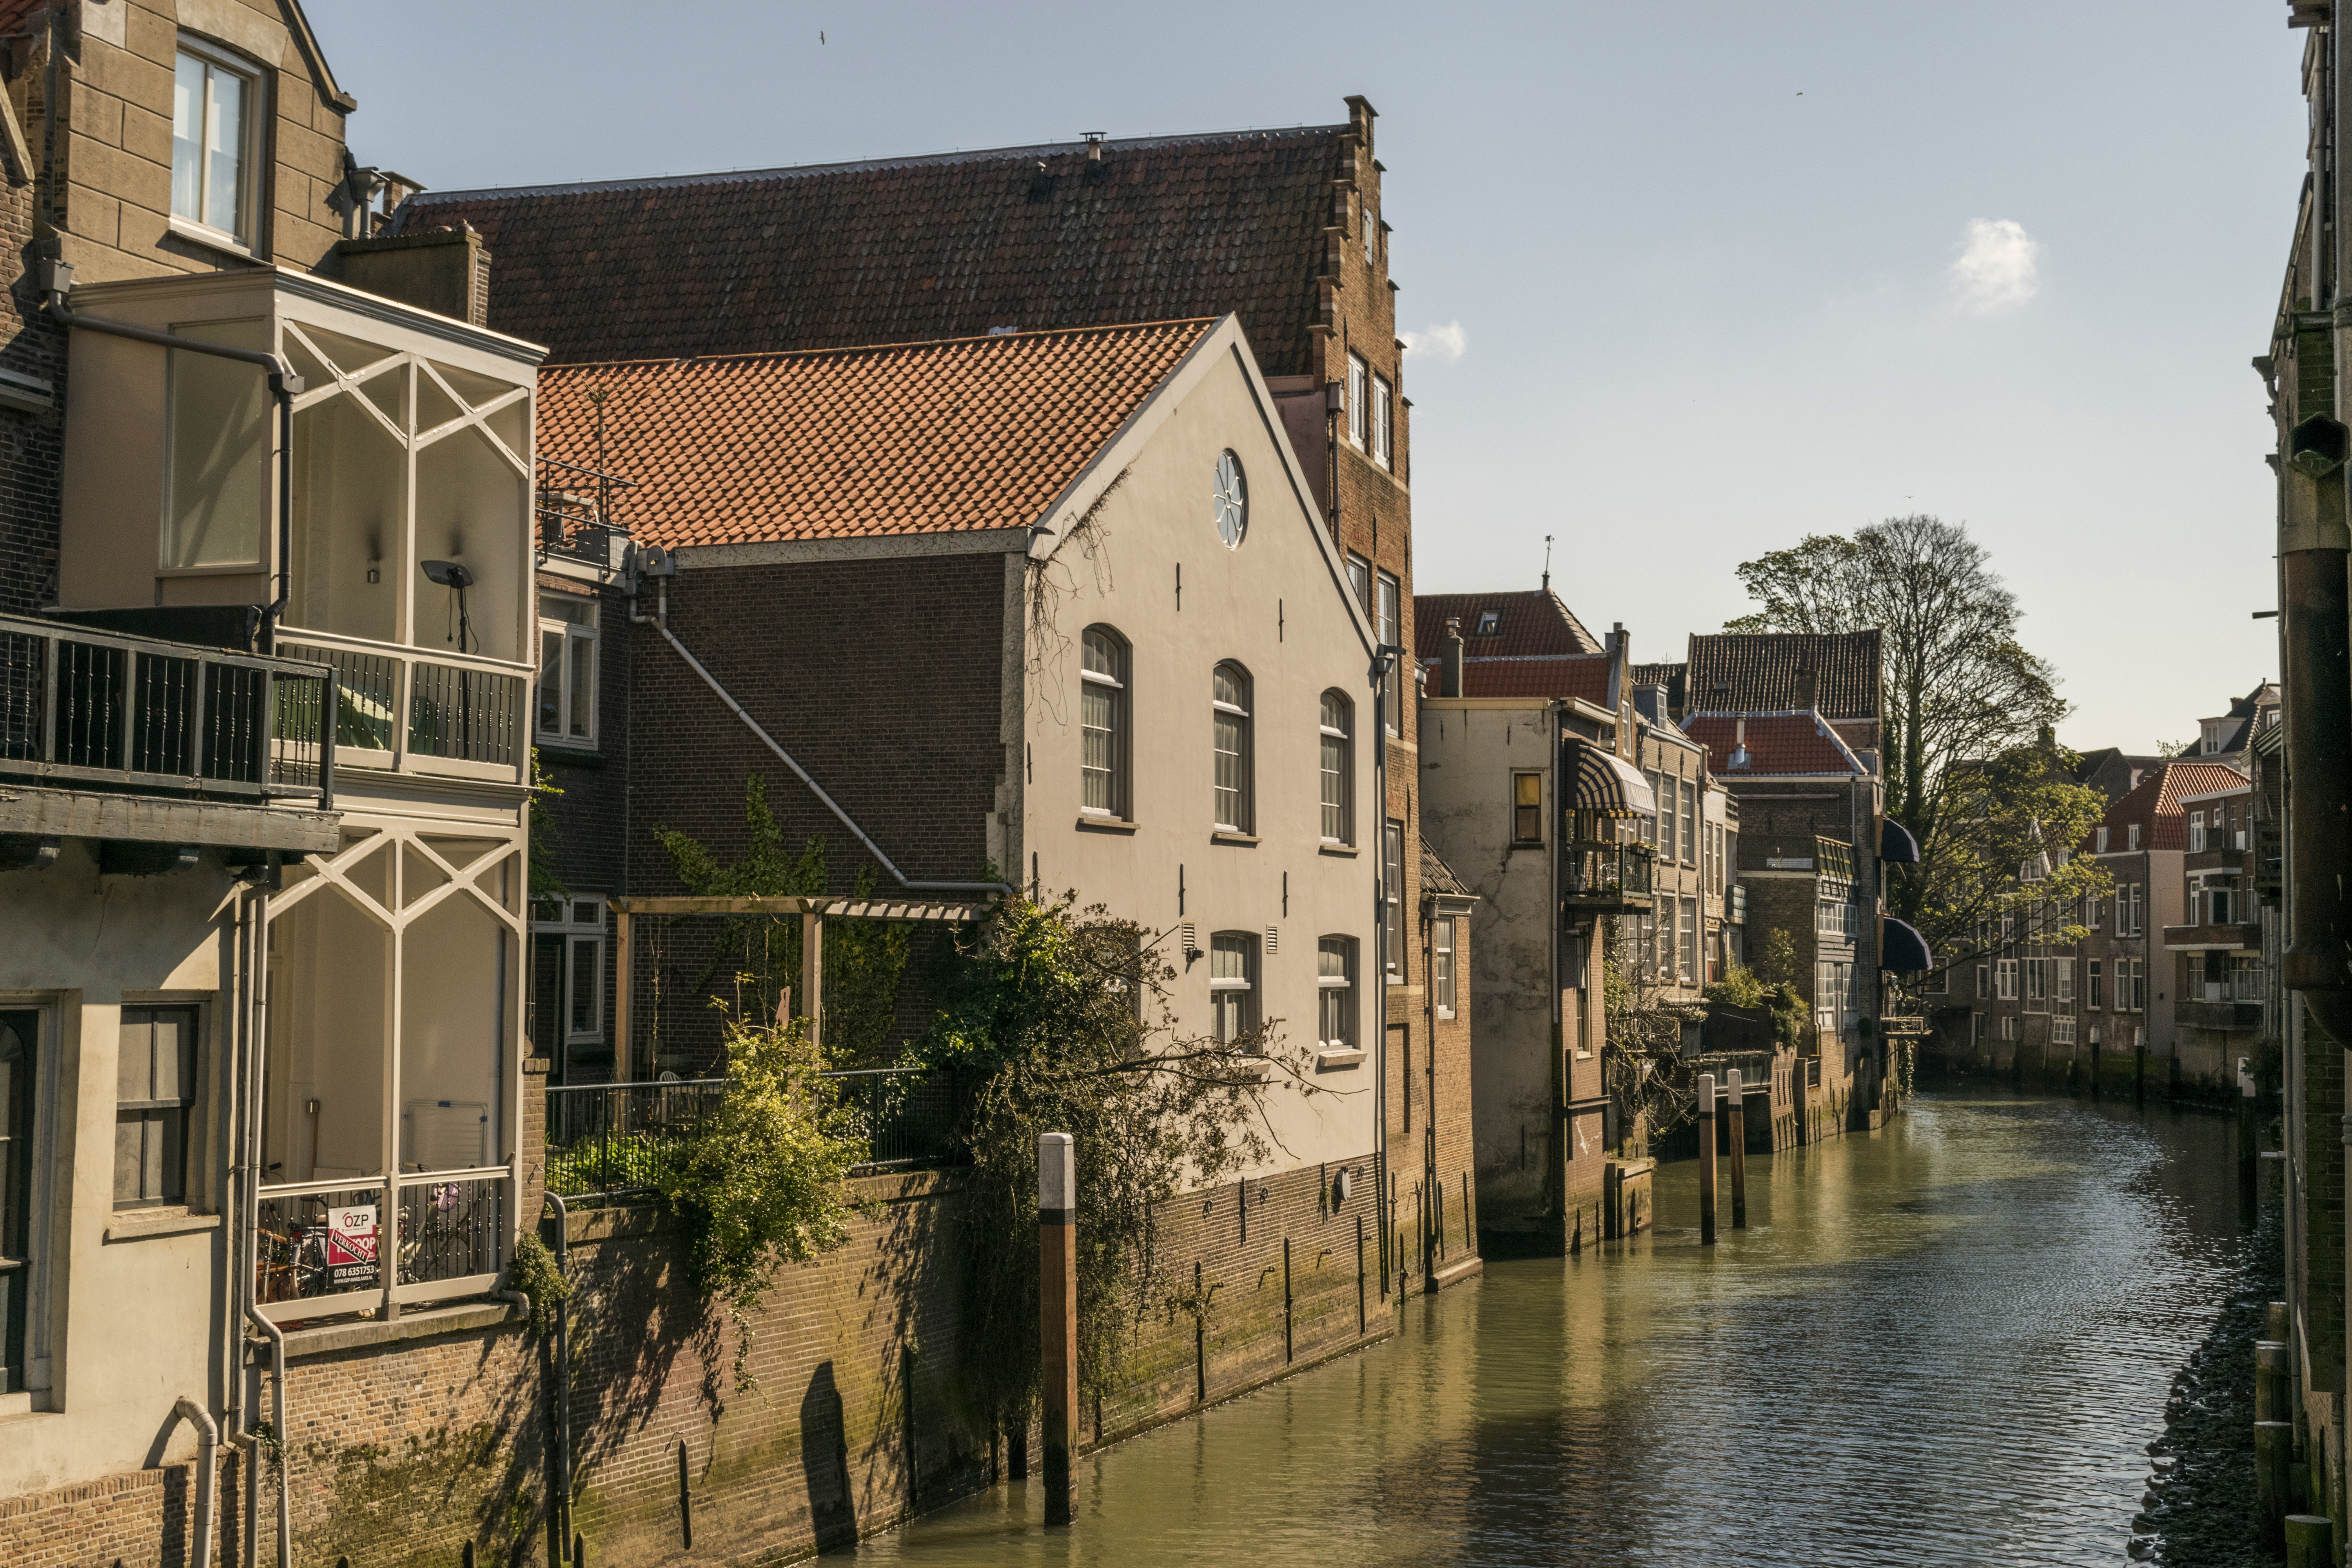
outdoor, house, town, building, canal, cityscape, village, nikon, historic, waterway, nederland, netherlands, outdoorphotography, estate, paulvandevelde, pdvandevelde, padagudaloma, dordrecht, stadsfotografie, nederlandinfotos, historisch, stadswandeling, voorstraathaven, grotekerksbuurt, neighbourhood, residential area, geographical feature, human settlement